Stefan Potocki's expedition to Moldavia (1607)

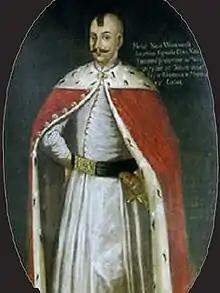
Michał Wiśniowiecki

Stefan Potocki, together with Prince Michael Wisniowiecki, his brothers and the hospodar, entered Moldova and defeated the Moldovan-Tatar troops at Stefanesti on 16 December 1607. Michael Movila had to flee the country, and his place was taken by Constantin Movila. Diplomatic efforts to have his reign approved by the Ottoman Empire began immediately, which was greatly facilitated by Michael's death. The approved hospodar, upon ascending to the throne in late 1607, began efforts to reduce the tribute paid to the Ottomans. The Sultan's court was offended by Constantine's submissiveness to the Poles, both magnates and soldiers remaining in his pay, but this was tolerated for a long time. At the time, the hospodar was only twelve years old, so most of the decisions that decided the fate of the state were the result of the rule of a group of boyars. It was they who were later held responsible for the overthrow of the prince.